Club Atlético Del Plata

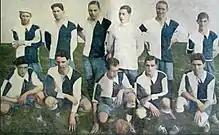
A Del Plata line-up of 1920

Del Plata's first jersey was a white and light blue vertical stripes (similar to Racing Club de Avellaneda) which was worn until 1922 then the club adopted the half blue and white that would be its distinctive colors until its dissolution during the 1990s.